Full Service (band)

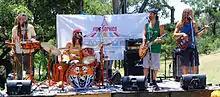
Performing at the Full Service Circus in 2013

On December 5, 2012, Full Service announced that they would be hosting a festival in Austin, Texas, in May 2013. The Full Service Circus would be akin to a "reverse 20 tour"; instead of the fans hosting the band, this time the band would host the fans in their hometown and, literally, their own backyard. The Circus would not feature animals ("just the band members") but instead showcase the sights and sounds of Austin, visiting such places as FSHQ (the band's home and headquarters), Antone's, and Zilker Park. Sponsors, including Austin's Pizza and Wahoo's Fish Taco, would host events and offer discounted food and drinks throughout the event ($1 pizza slices, tacos and local draft beers).